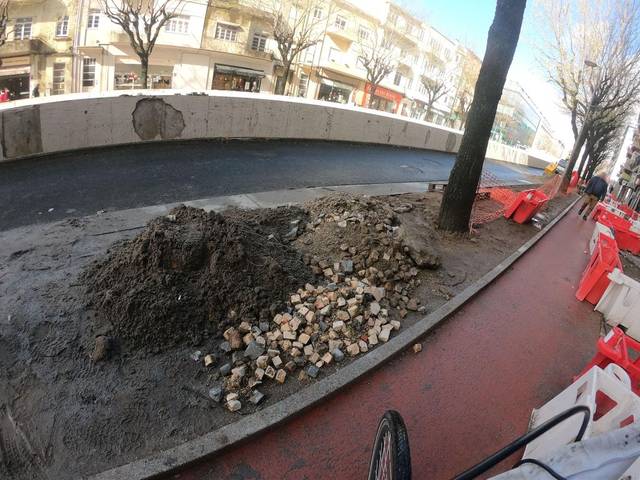
Region: Portugal
Coordinates: 41.548, -8.421